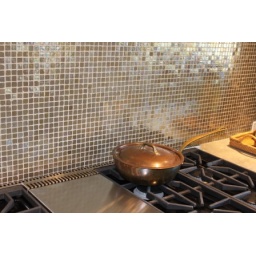
Kevin Knight &amp;amp; Company - Tile detail above kitchen stove